Iyoas I

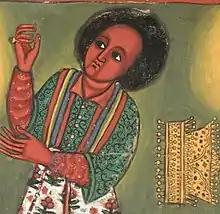

Iyoas I (Ge'ez: ኢዮአስ; 1754 – 14 May 1769), throne name Adyam Sagad (Ge'ez: አድያም ሰገድ) was Emperor of Ethiopia from 27 June 1755 to 7 May 1769, and a member of the Solomonic dynasty. He was the infant son of Iyasu II and Wubit (Welete Bersabe), the daughter of an Oromo chieftain of the Karrayyu.